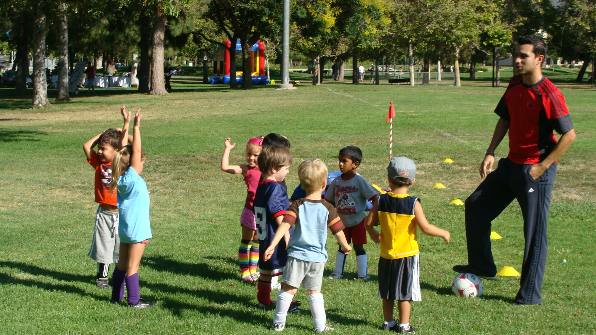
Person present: Yes